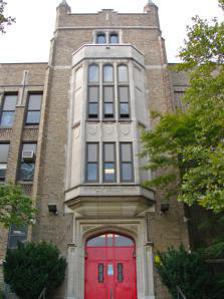
Building: Samuel W. Pennypacker School
Country: United States of America
Year built: 1930
United States historic place Samuel W. Pennypacker School U.S. National Register of Historic Places Samuel W. Pennypacker School, September 2010 Show map of Philadelphia Show map of Pennsylvania Show map of the United States Location 1858 E. Washington Ln., Philadelphia, Pennsylvania Coordinates 40°3′54″N 75°9′34″W / 40.06500°N 75.15944°W / 40.06500; -75.15944 Area 3.8 acres (1.5 ha) Built 1929-1930 Architect Irwin T. Catharine Architectural style Late Gothic Revival MPS Philadelphia Public Schools TR NRHP reference No. 88002314 Added to NRHP November 18, 1988 The Samuel W. Pennypacker School is an historic, American elementary school that is located in the West Oak Lane neighborhood of Philadelphia, Pennsylvania . It is a part of the School District of Philadelphia . It was added to the National Register of Historic Places in 1988. History and architectural features Designed by Irwin T. Catharine , this historic structure was built between 1929 and 1930. A three-story, eight-bay, brick building that sits on a raised basement, it was created in a Late Gothic Revival style and features brick piers with terra cotta capitals, a projecting stone two-story bay, and four small towers at each corner. It was named for Pennsylvania Governor Samuel W. Pennypacker (1843-1916). It was added to the National Register of Historic Places in 1988. Feeder patterns Pennypacker feeds into King High School . References